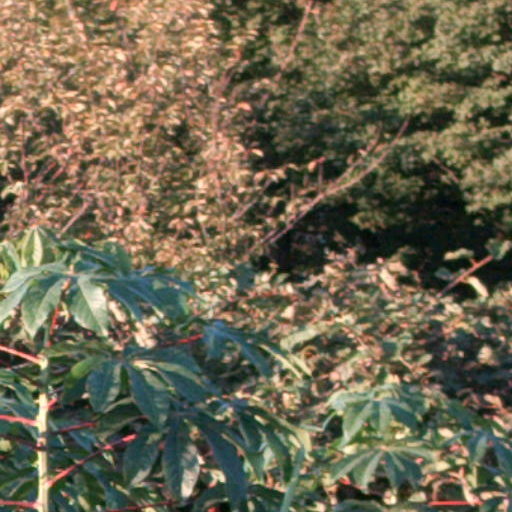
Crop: cassava